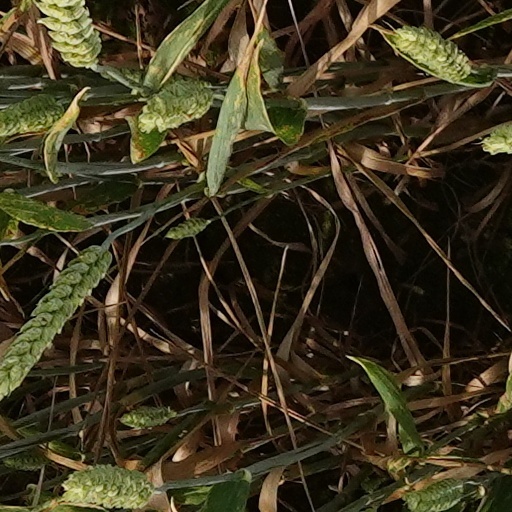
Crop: wheat